Koko B. Ware

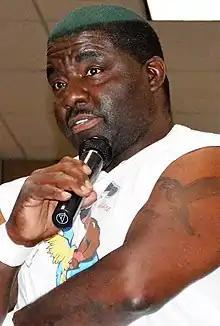
Ware in 2016

James Williams Ware Jr. (born June 20, 1958), better known by his ring name Koko B. Ware, is an American retired professional wrestler. He debuted in 1978 and became widely popular in 1986. He later went on to the World Wrestling Federation, where he went from strong mid-carder to jobber to the stars. "The Birdman" came to the ring with a blue-and-yellow macaw named Frankie, both flapping and dancing before and after his matches. Before joining the WWF, he was in several tag teams, most notably with Bobby Eaton in Memphis and with Norvell Austin (The PYT Express) in several promotions. In 1993, during the premiere episode, he lost the first "Monday Night Raw" match to Yokozuna. In 2009 he was inducted into the WWE Hall of Fame.